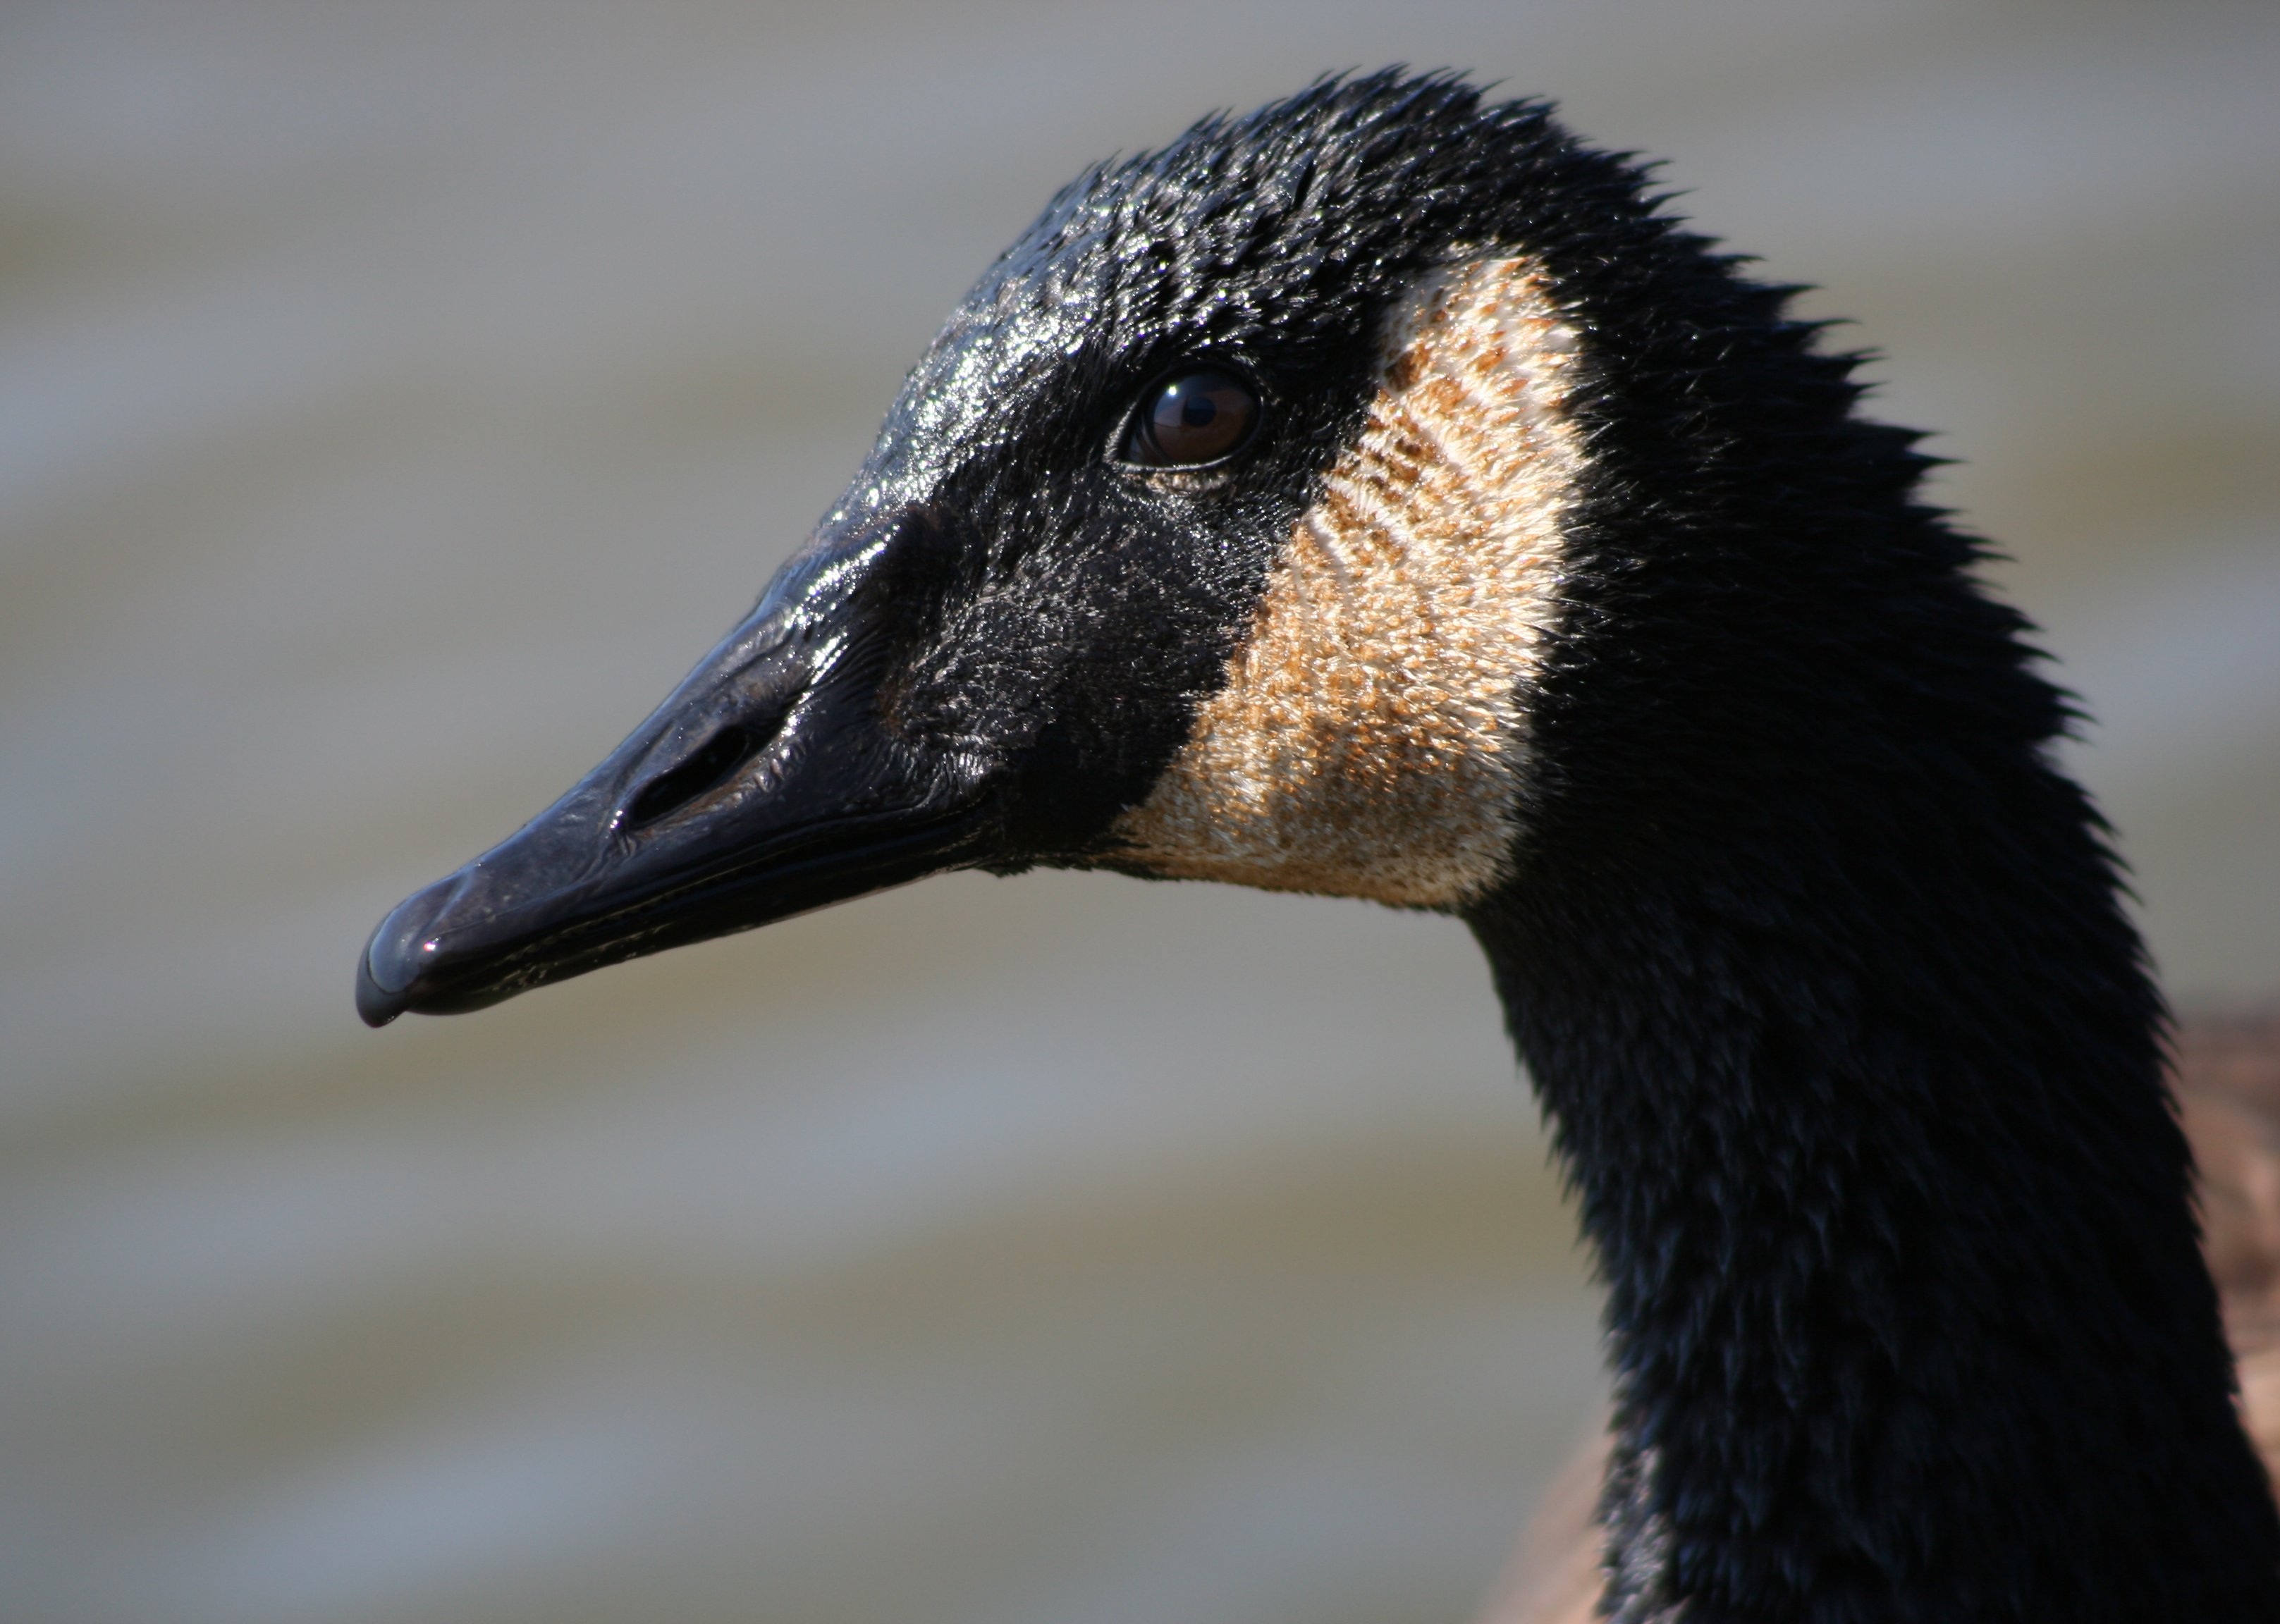
water, bird, wing, profile, wildlife, wild, portrait, beak, fowl, fauna, close up, swan, duck, neck, head, goose, vertebrate, waterfowl, water bird, black swan, canadian goose, ducks geese and swans